Longsword

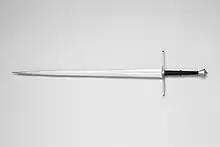

Distinct "bastard sword" hilt types developed during the first half of the 16th century. Ewart Oakeshott distinguishes twelve different types. These all seem to have originated in Bavaria and in Switzerland. By the late 16th century, early forms of the developed-hilt appear on this type of sword.